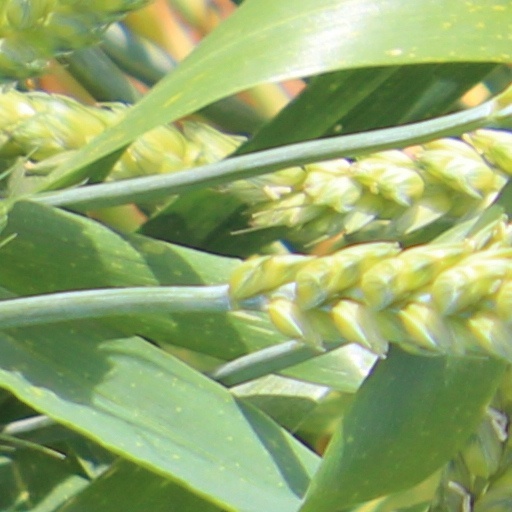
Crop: wheat